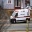
Label: ambulance